36 Battalion (SWATF)

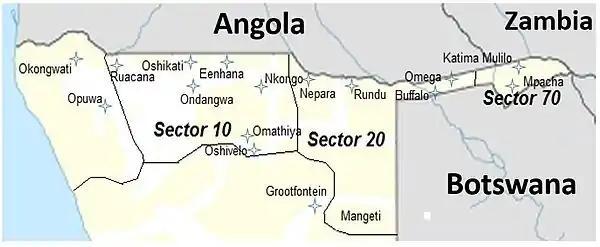
SWATF Northern Sector Map

UN Resolution 435 called on South Africa to reduce its forces in Namibia to 12,000 before the start of any peace process and finally to 1500 by 1989. Several thousand San, fearing reprisal or intimidation, left for South Africa with the SADF.